Arriva North West

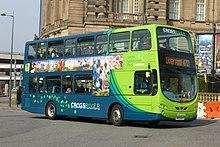
Wright Eclipse Gemini 2 bodied Volvo B5LH in Liverpool in March 2014

Arriva North West was originally formed following the split of Ribble Motor Services in preparation for privatisation in 1986, with the operations in Merseyside, West Lancashire and Wigan trading as North Western. The name was taken from the former North Western operations, which ran between 1923 and 1976. In 1988 the North Western operations were sold to Drawlane who was later sold to British Bus, who also took over the operations of the Bee Line Buzz Company, who ran services in Greater Manchester. In 1996, British Bus was bought by the Cowie Group. In November 1997 Cowie was rebranded as Arriva with North Western becoming Arriva North West in 1998.